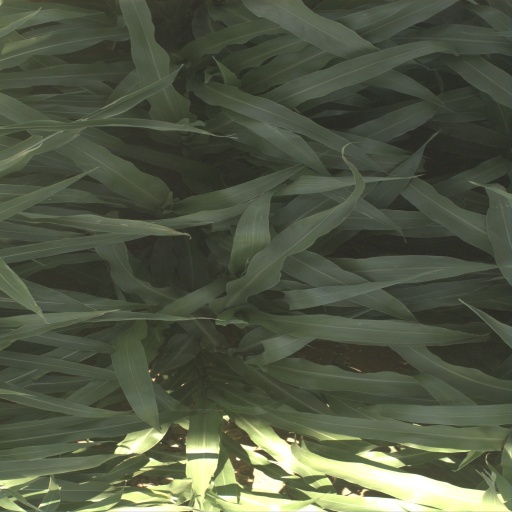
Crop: sorghum